Presidio La Bahía

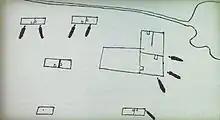
Map of Fort Saint Louis drawn by a member of the Spanish expedition which discovered the French colony in 1689. It marks the river, the colony's structures, and location of cannons.

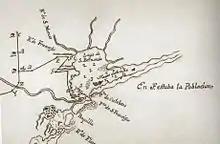
Carlos de Sigüenza y Góngora created this map of Matagorda Bay (known to the Spanish as San Bernardo Bay) based on sketches from Alonso De León's 1689 expedition. Fort Saint Louis is marked as "F", and "La Belle" is identified as "Navío Quebrado", or "broken ship".

Alonso de León recommended that Spanish authorities establish presidios at the Rio Grande, the Frio River, and the Guadalupe River. Due to a shortage of funds the Spanish government chose not to establish any presidios. Consequently, several Spanish missions in East Texas struggled from 1691 to 1693, until they failed, leaving Texas again unprotected by Spain.